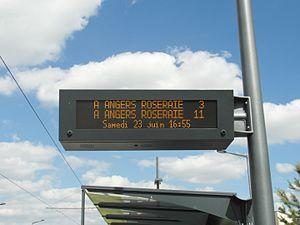
Le réseau de transports en commun angevins est organisé par la communauté urbaine Angers Loire Métropole. Commercialisé sous la marque Irigo, il est composé d'un réseau de bus, d'autocars péri-urbains et d'une ligne de tramway. Les transports en commun angevins sont gérés par délégation de service public par le groupe RATP Dev depuis le 1ᵉʳ juillet 2019, après 40 années passées sous la tutelle de Keolis. Le réseau couvre le territoire de la communauté urbaine d'Angers Loire Métropole soit 29 communes et environ 290 000 habitants.